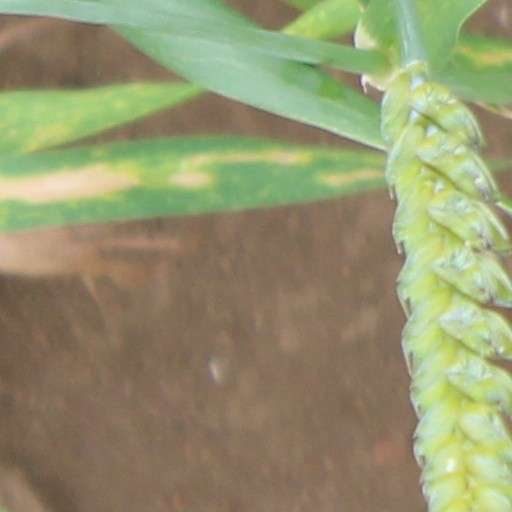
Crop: wheat